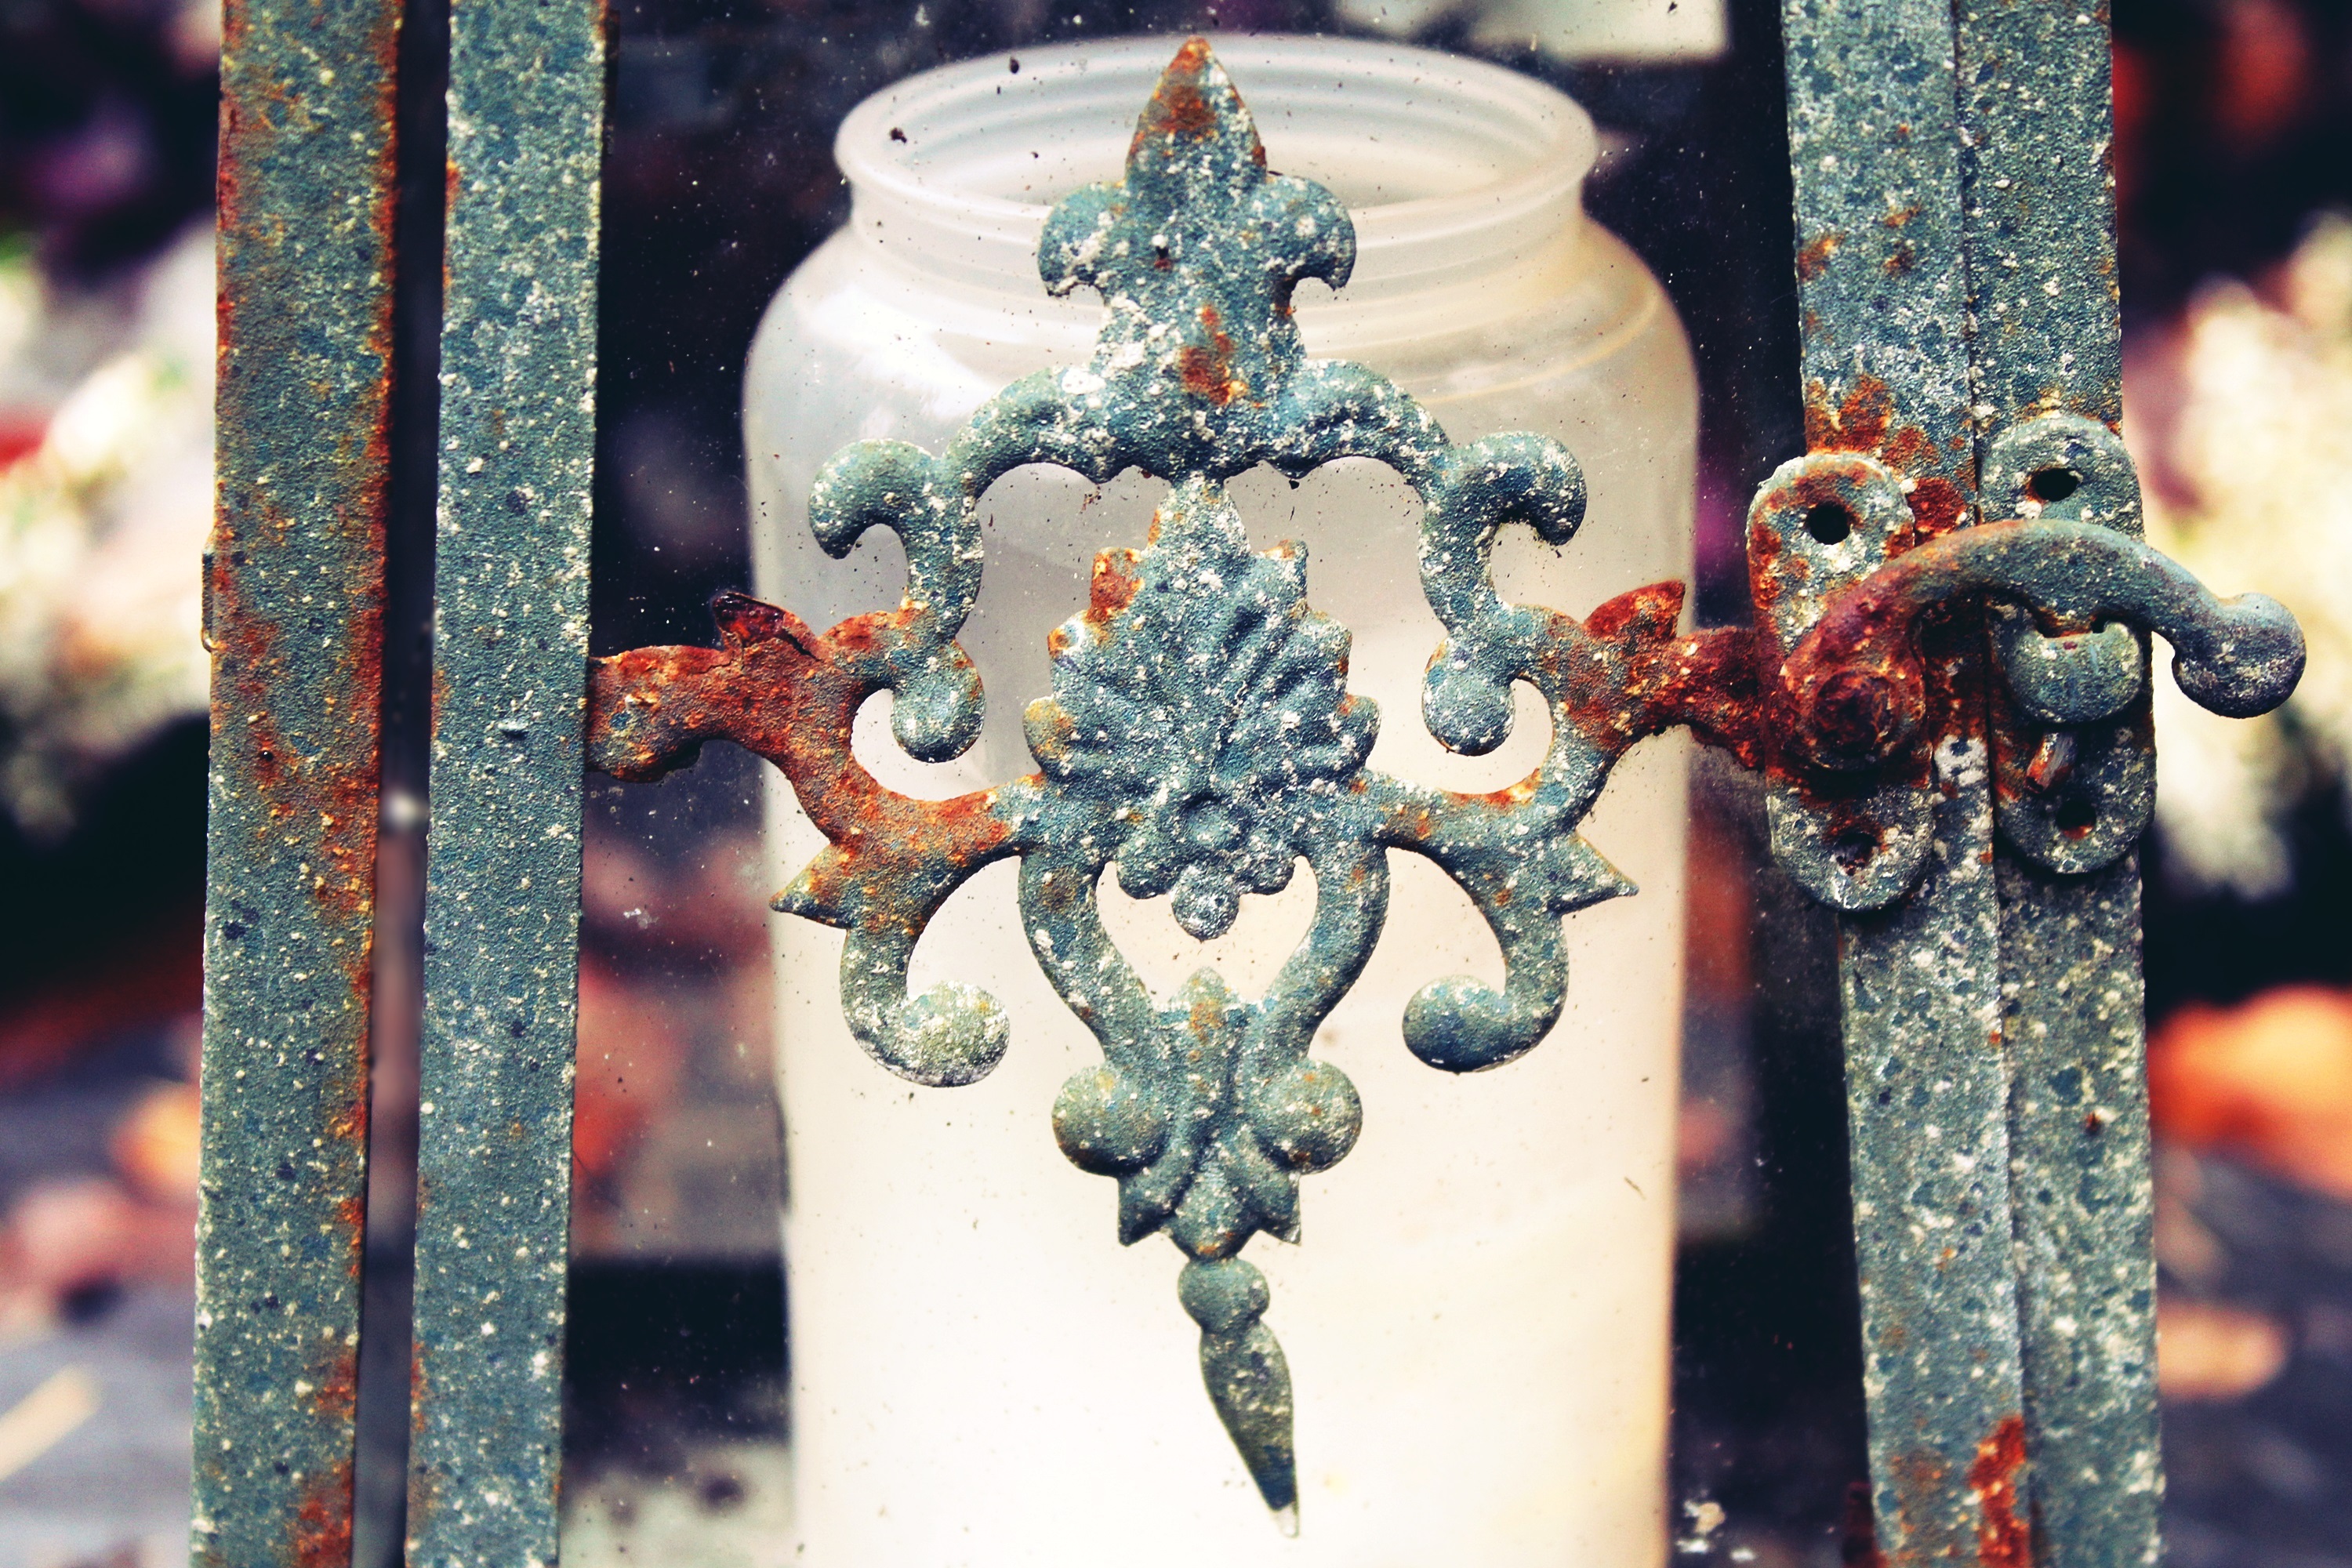
light, white, flower, decoration, lantern, color, metal, lamp, candle, lighting, candlestick, ornament, deco, art, contemplative, rusted, candlelight, stainless, macro photography, gartendeko, garden decoration, windlight, hanging lamp, hanging lantern, metal lamp